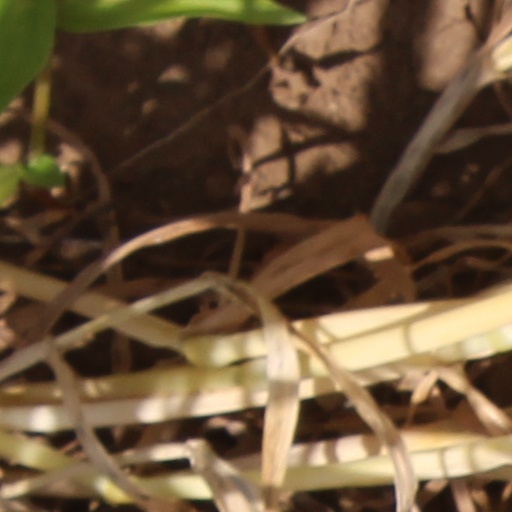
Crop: wheat